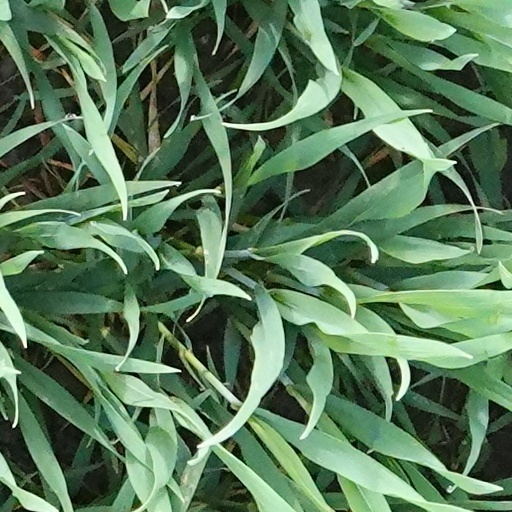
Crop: wheat